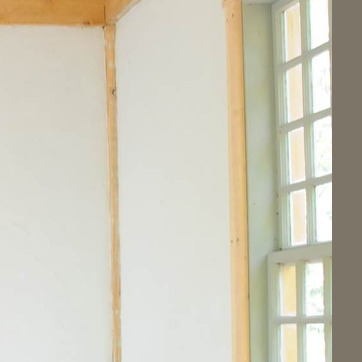
Material: painted